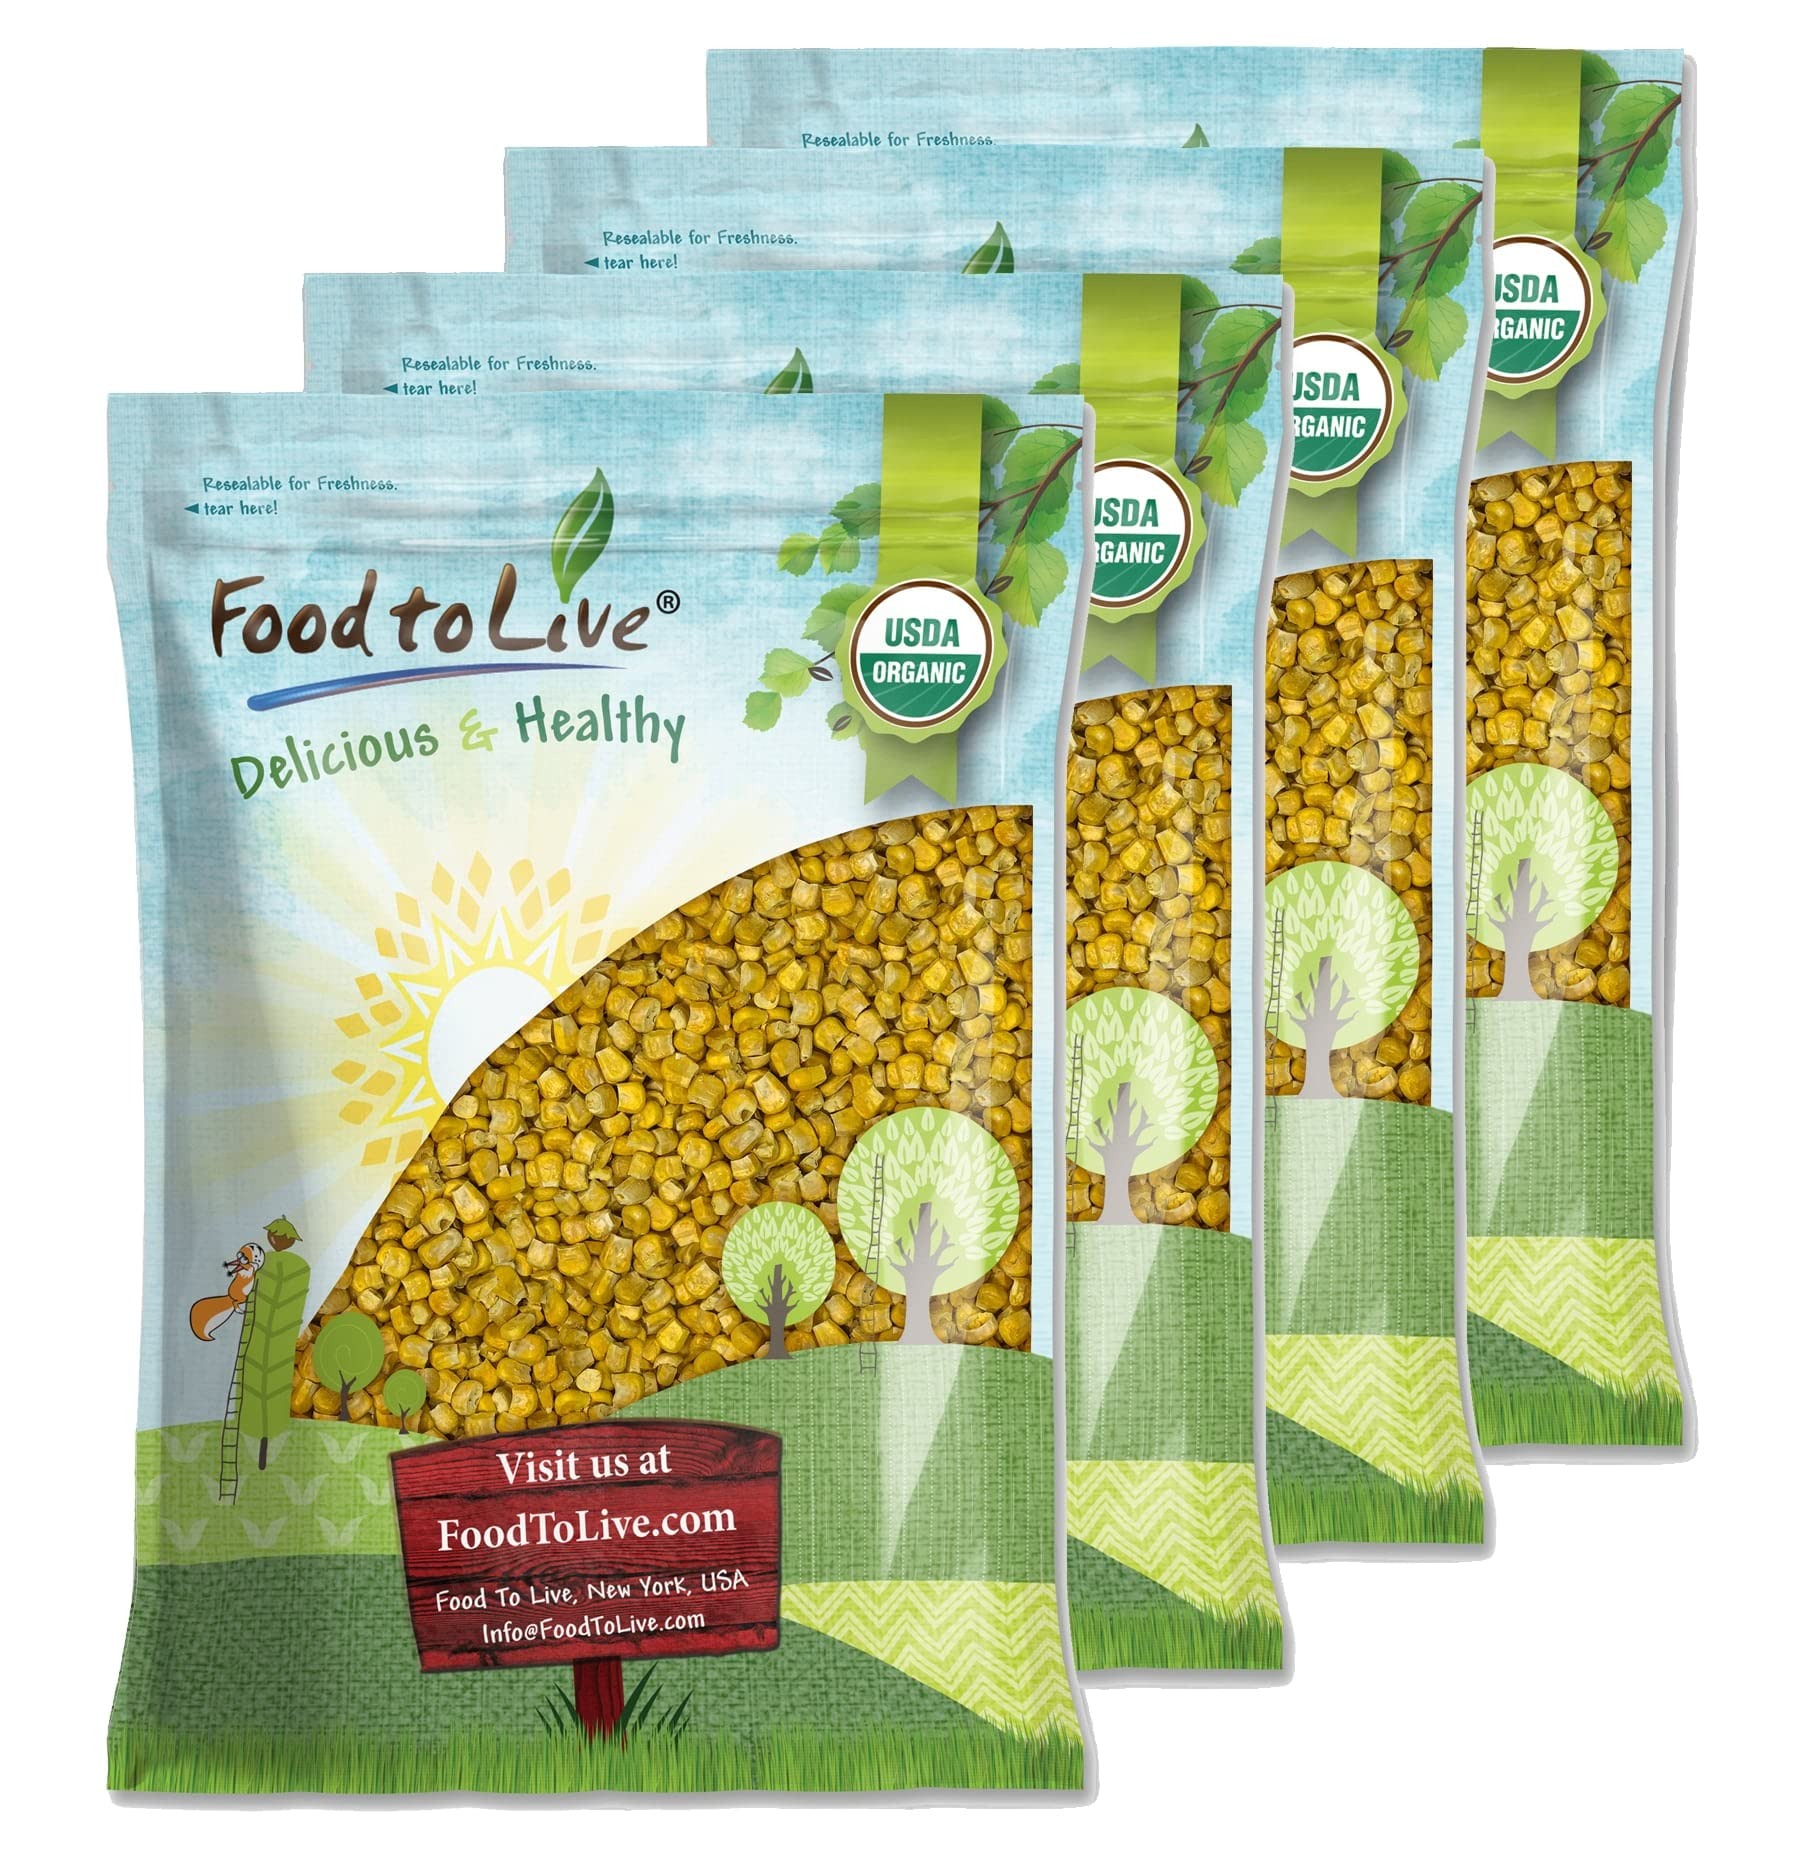
Item Name: Food to Live Organic Super Sweet Corn, 10 Pounds - Freeze-Dried Kernels, Non-GMO, Kosher, Healthy Snack, Bulk, Grown in the USA
Bullet Point 1: ✔️LOW-CALORIE WHOLE GRAIN: Enjoy Organic Corn from Food To Live in low-calorie dishes and diet cornbread.
Bullet Point 2: ✔️GLUTEN-FREE GRAIN: Organic Corn doesn’t contain any gluten. Cornmeal can be used as a wheat flour substitute.
Bullet Point 3: ✔️SOURCE OF MANY NUTRIENTS: Food To Live Organic Corn contains small amounts of many vitamins and minerals.
Bullet Point 4: ✔️COMPLETELY NON-GMO: Our Certified Organic Corn is not genetically modified and doesn’t contain any toxins.
Bullet Point 5: ✔️GREAT FOR DIGESTION: Organic Corn is rich in dietary fiber, which is essential for healthy digestion.
Product Description: <p><b>Organic Corn: A Staple Food of Americans</b><p>Corn, also known as maize, is a food every US resident comes to love from childhood. The Native Americans have been eating this grain for millennia and the arrival of Spanish conquistadores spread this incredible plant all over the world. Today, corn is one of the most important foods in the world. Many programs aiming to fight world hunger rely on this particular plant due to the ease of its cultivation and high nutritional value.<p>Food To Live Organic Corn allows you to enjoy this delicious and healthy grain anytime. You can buy it in bulk and it will safely wait in your pantry until you feel like cooking some corn dish. This is a desire that one should encourage, as organic corn is a very good cooking ingredient. It contains quite a lot of nutrients as well as dietary fiber and protein.<p>Corn is used in many industries, including pharmaceuticals where corn starch is one of the most common additives. A single bushel of sweet corn can be turned into 32 pounds of starch or 33 pounds of sweetener. It can also be used to create 2.5 gallons of ethanol fuel.<p><b>Food To Live Organic Corn: Non-GMO and 100% Safe</b><p>Food To Live Organic Corn comes from farmers who use only the best agricultural practices to ensure the health of both their produce and the land. Our Certified Organic Corn is indeed organic. This means that it’s a non-GMO product that doesn’t contain any dangerous and toxic chemicals that might come from pesticides, nitrate fertilizers, and other chemicals used in some farms.<p>Most importantly, Food To Live Organic Corn is free from any dangerous genetic modifications. It’s a sad fact that the people of today have to be concerned about this matter in particular as the majority of corn in the US used to be GMO.
Value: 160.0
Unit: Ounce

Price: 303.56